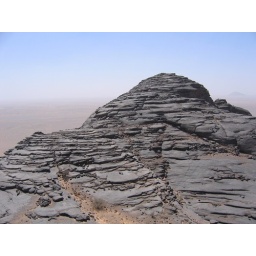
A hill at Lektaytayghra eroded by wind, sand and extremes of temperature. A lovely spot though....